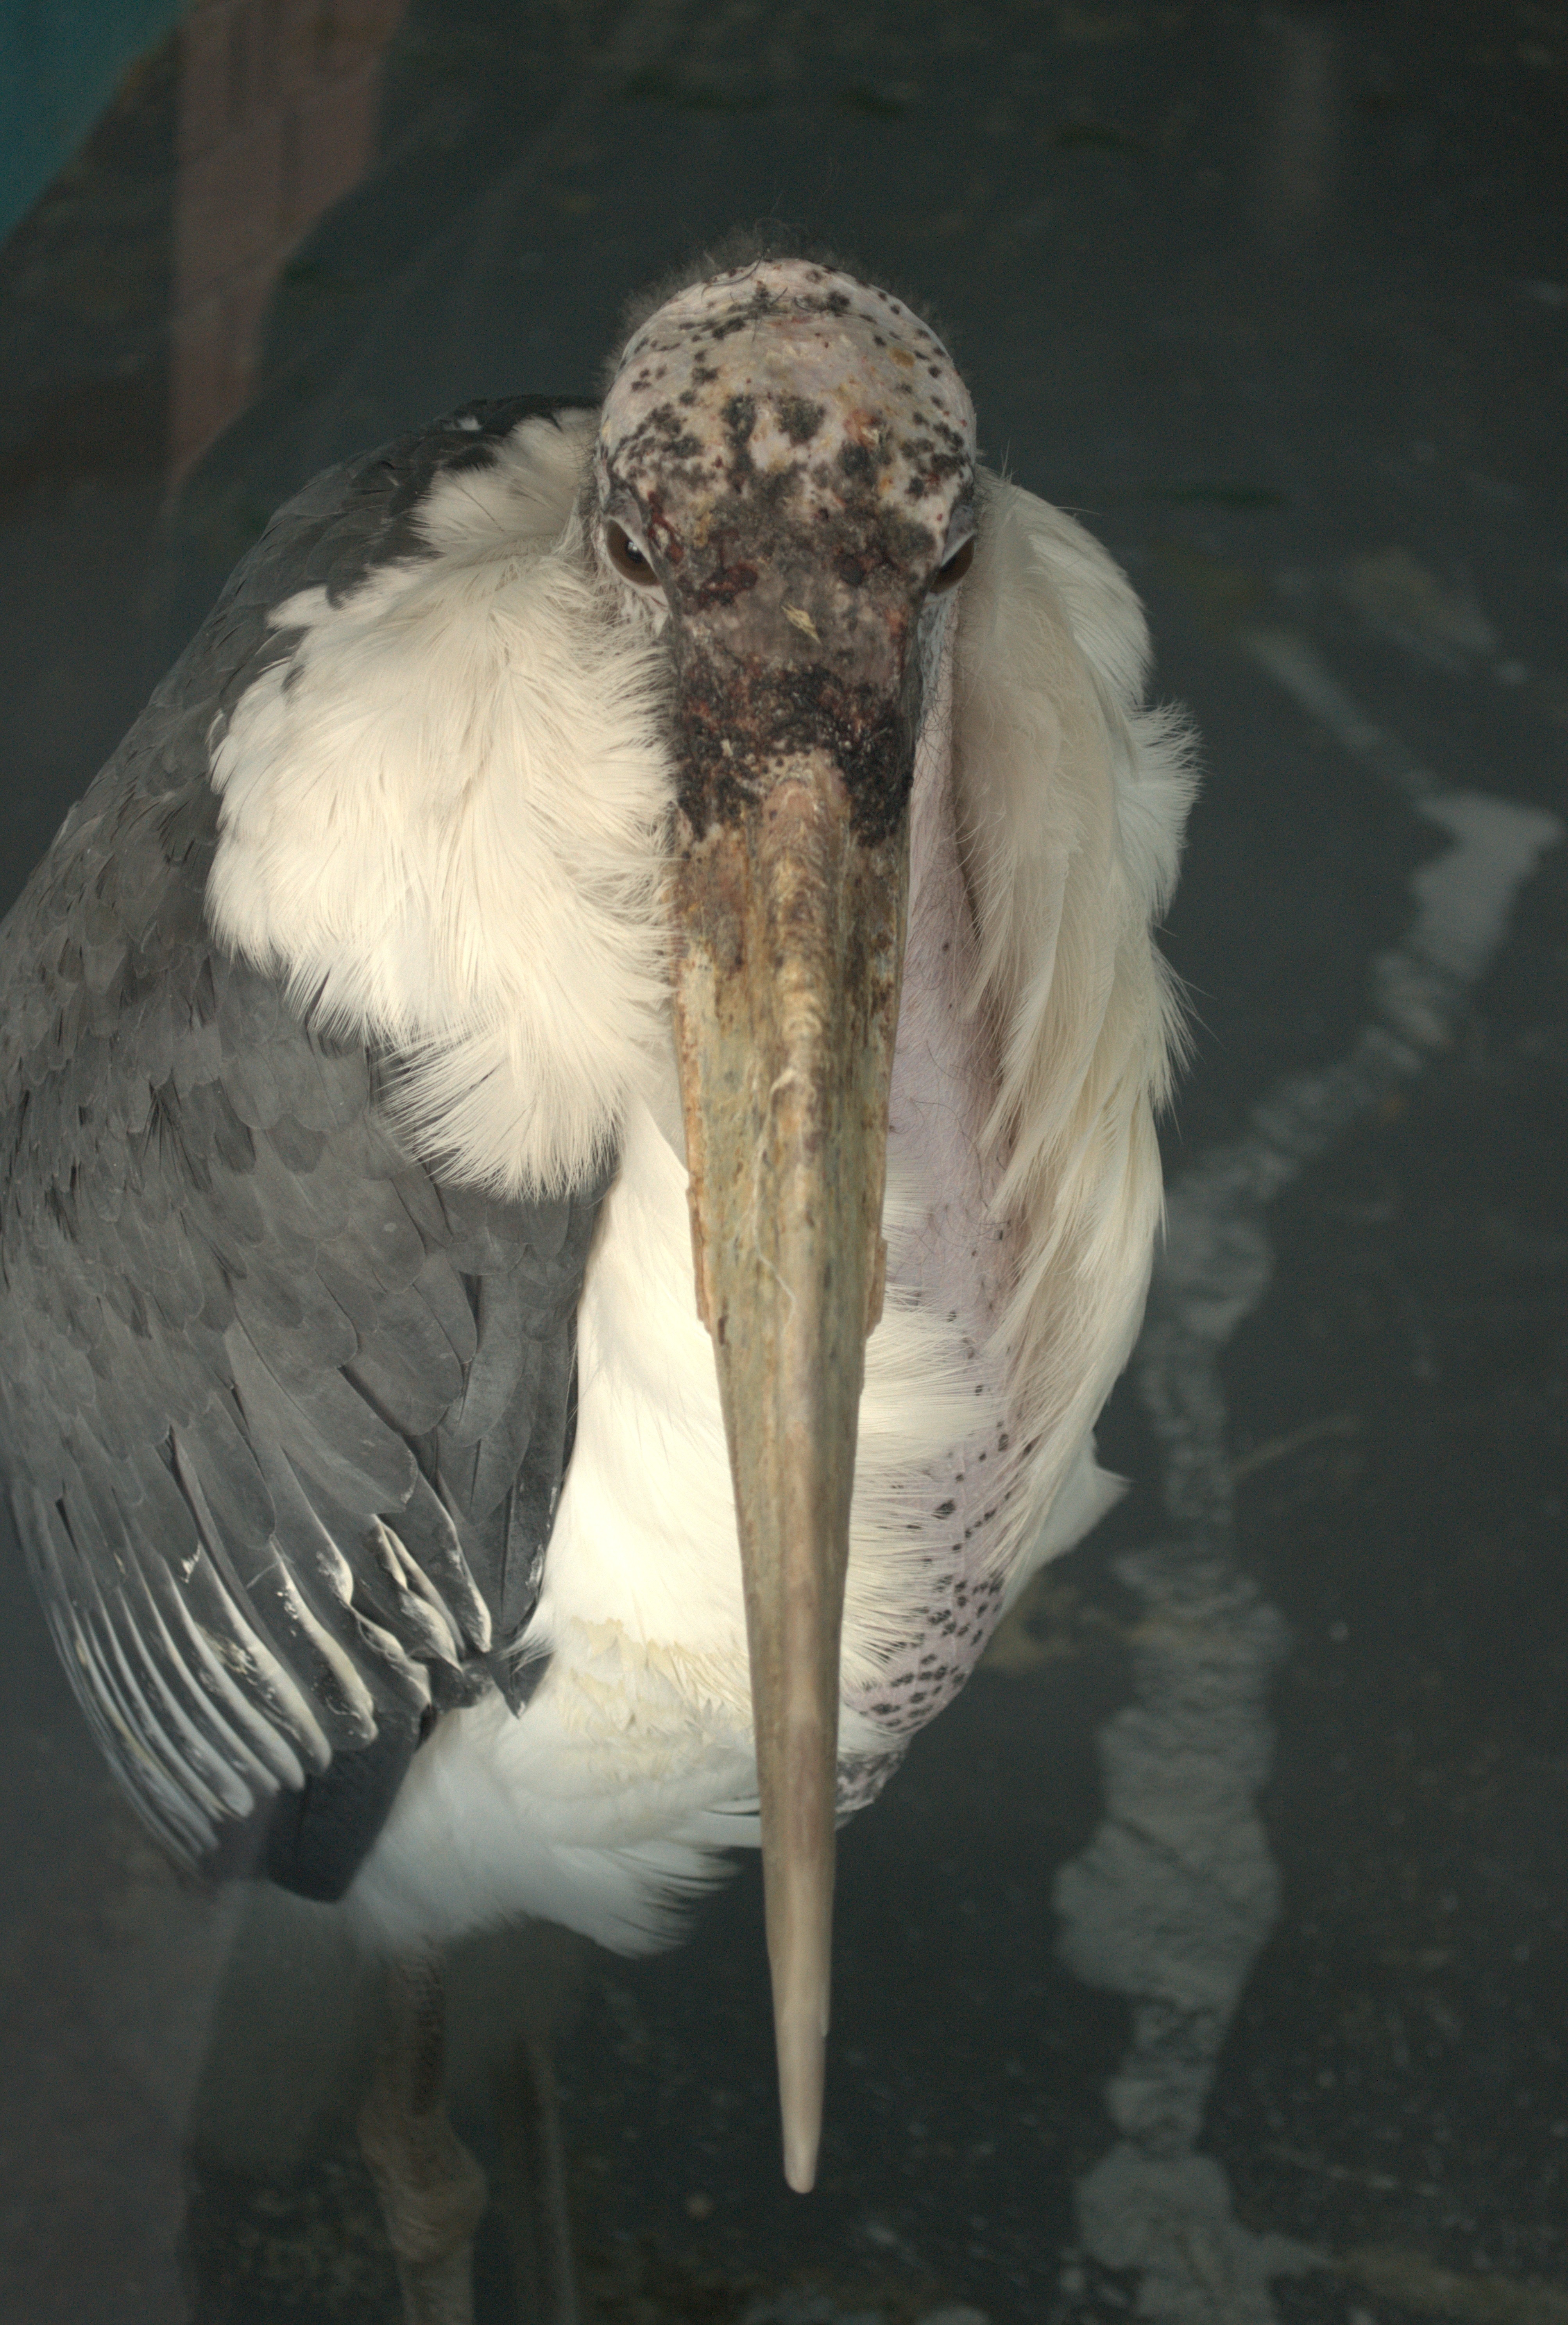
zoo, feather, wing, beak, bird, wood stork, stork, ciconiiformes, wildlife, tail